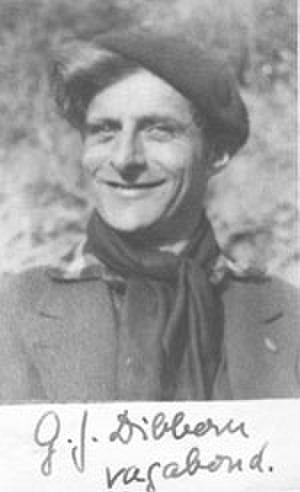
George John Dibbern né Georg Johann Dibbern le 26 mars 1889 à Kiel en Empire allemand et mort le 12 juin 1962, est un écrivain, marin-philosophe, autodéclaré citoyen du monde.